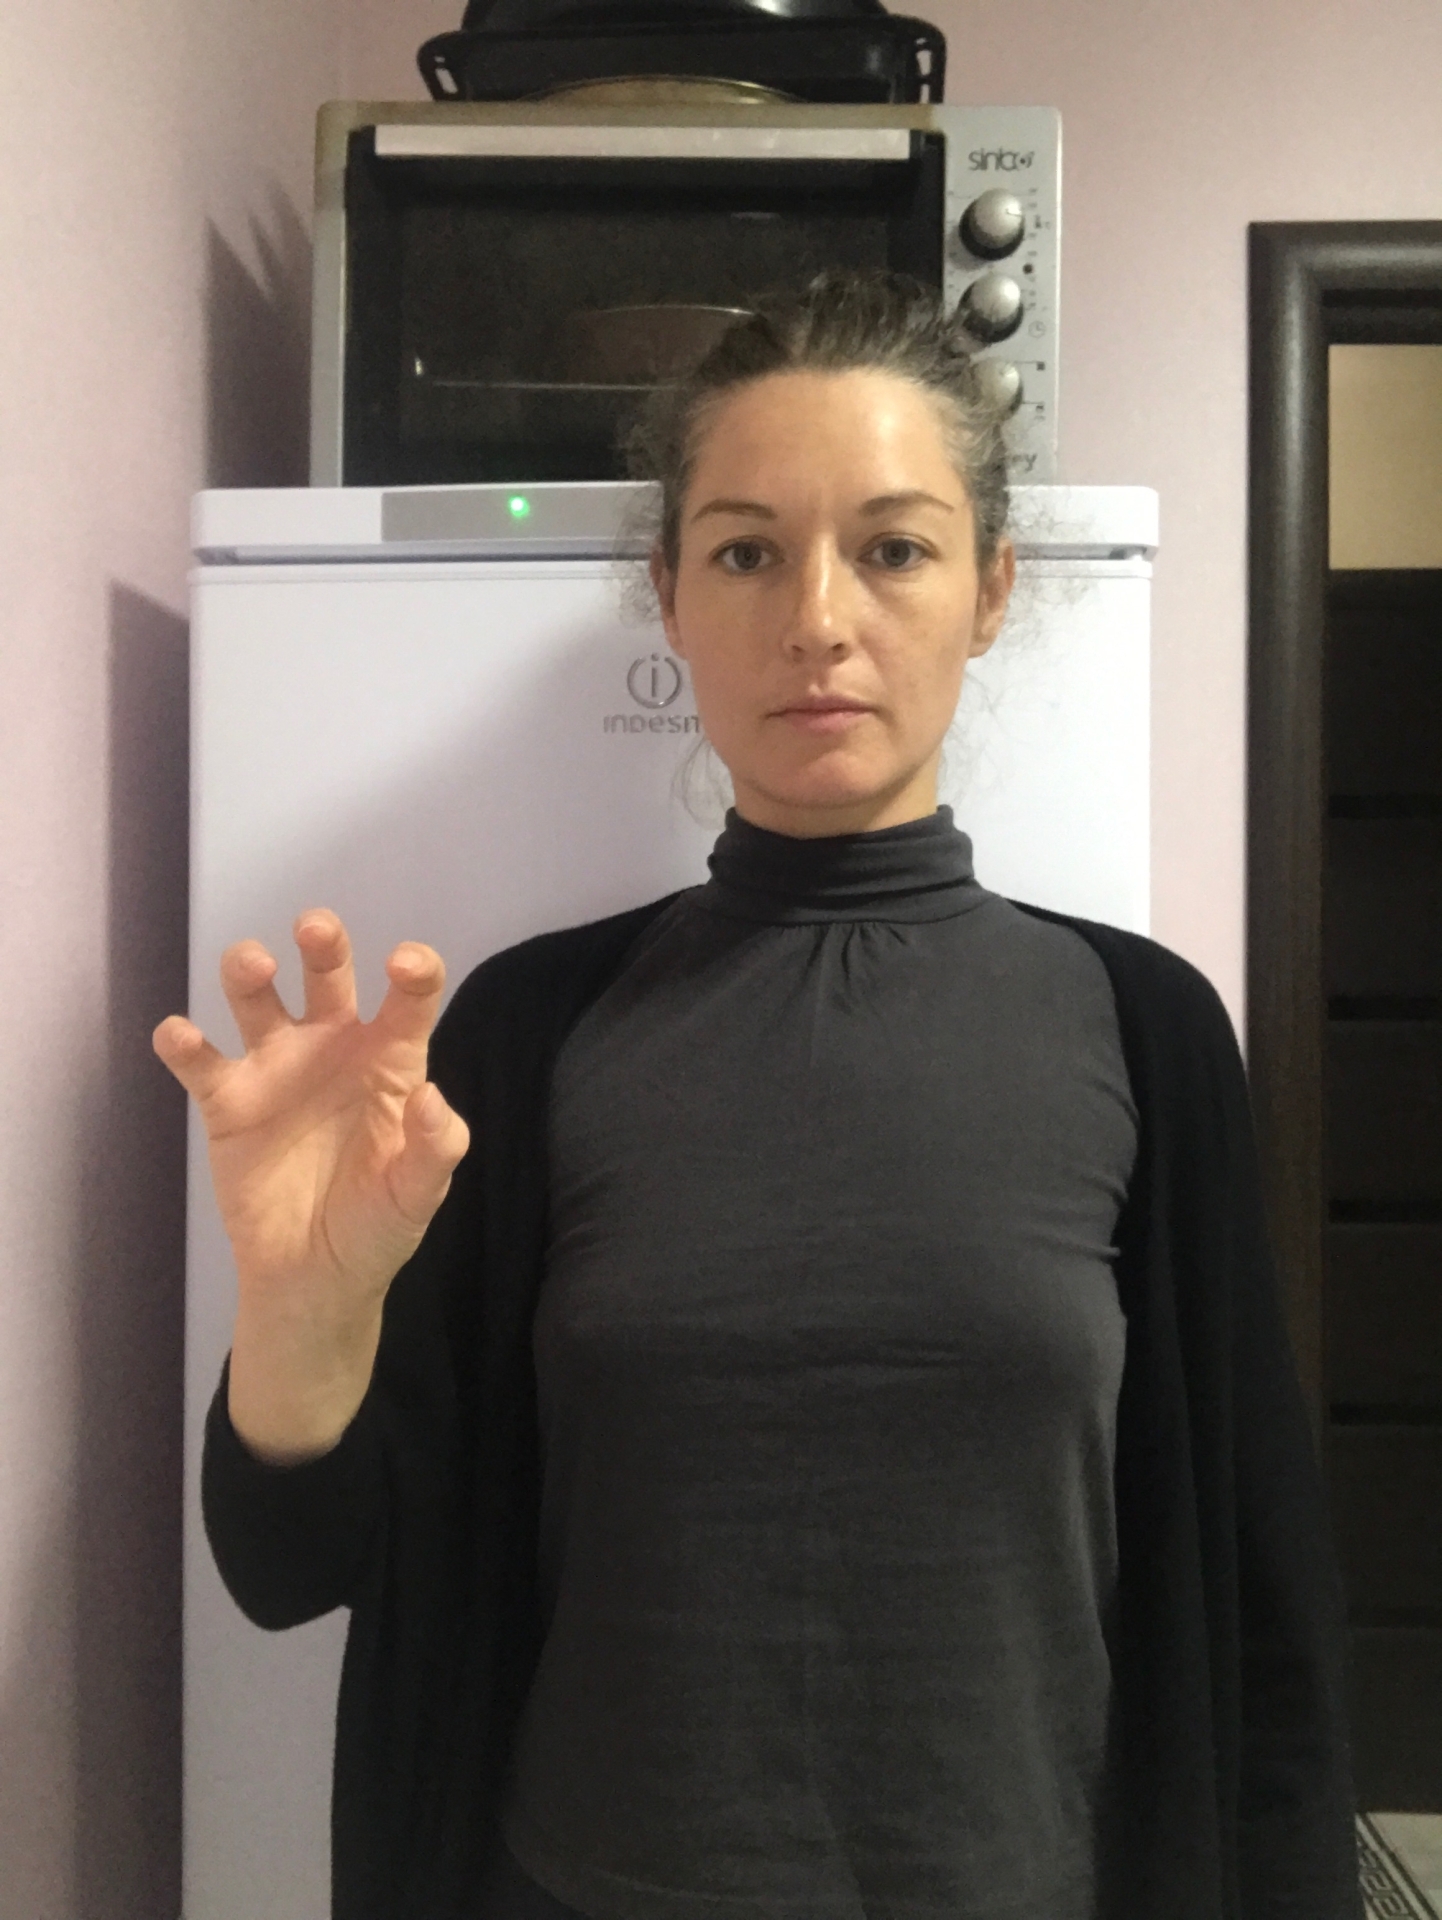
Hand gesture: grabbing